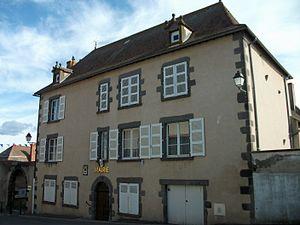
Mairie d'Artonne, Puy-de-Dôme, Auvergne-Rhône-Alpes, France [10875]
Artonne est une commune française située dans le département du Puy-de-Dôme, en région Auvergne-Rhône-Alpes. Elle fait partie de l'aire urbaine de Clermont-Ferrand.
Petites Cités de caractère de France est une association française loi de 1901 qui décerne le label non-officiel touristique Petite Cité de caractère.